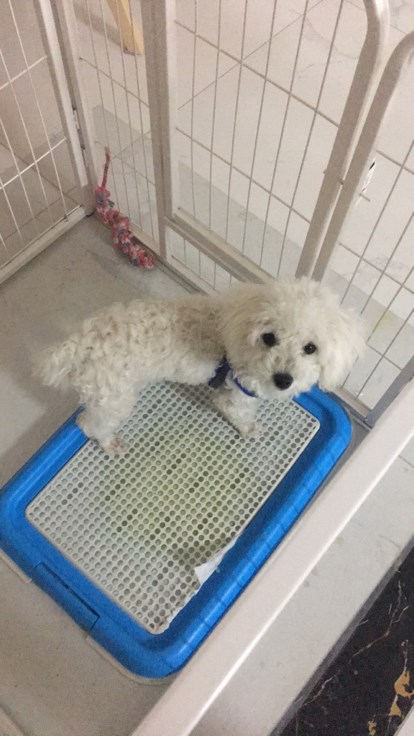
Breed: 7449-n000128-teddy